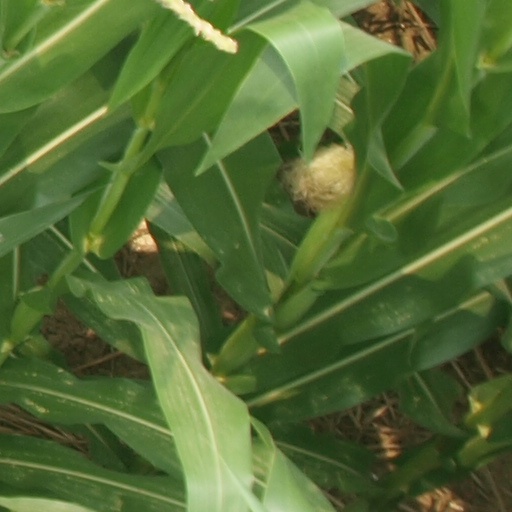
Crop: maize; corn